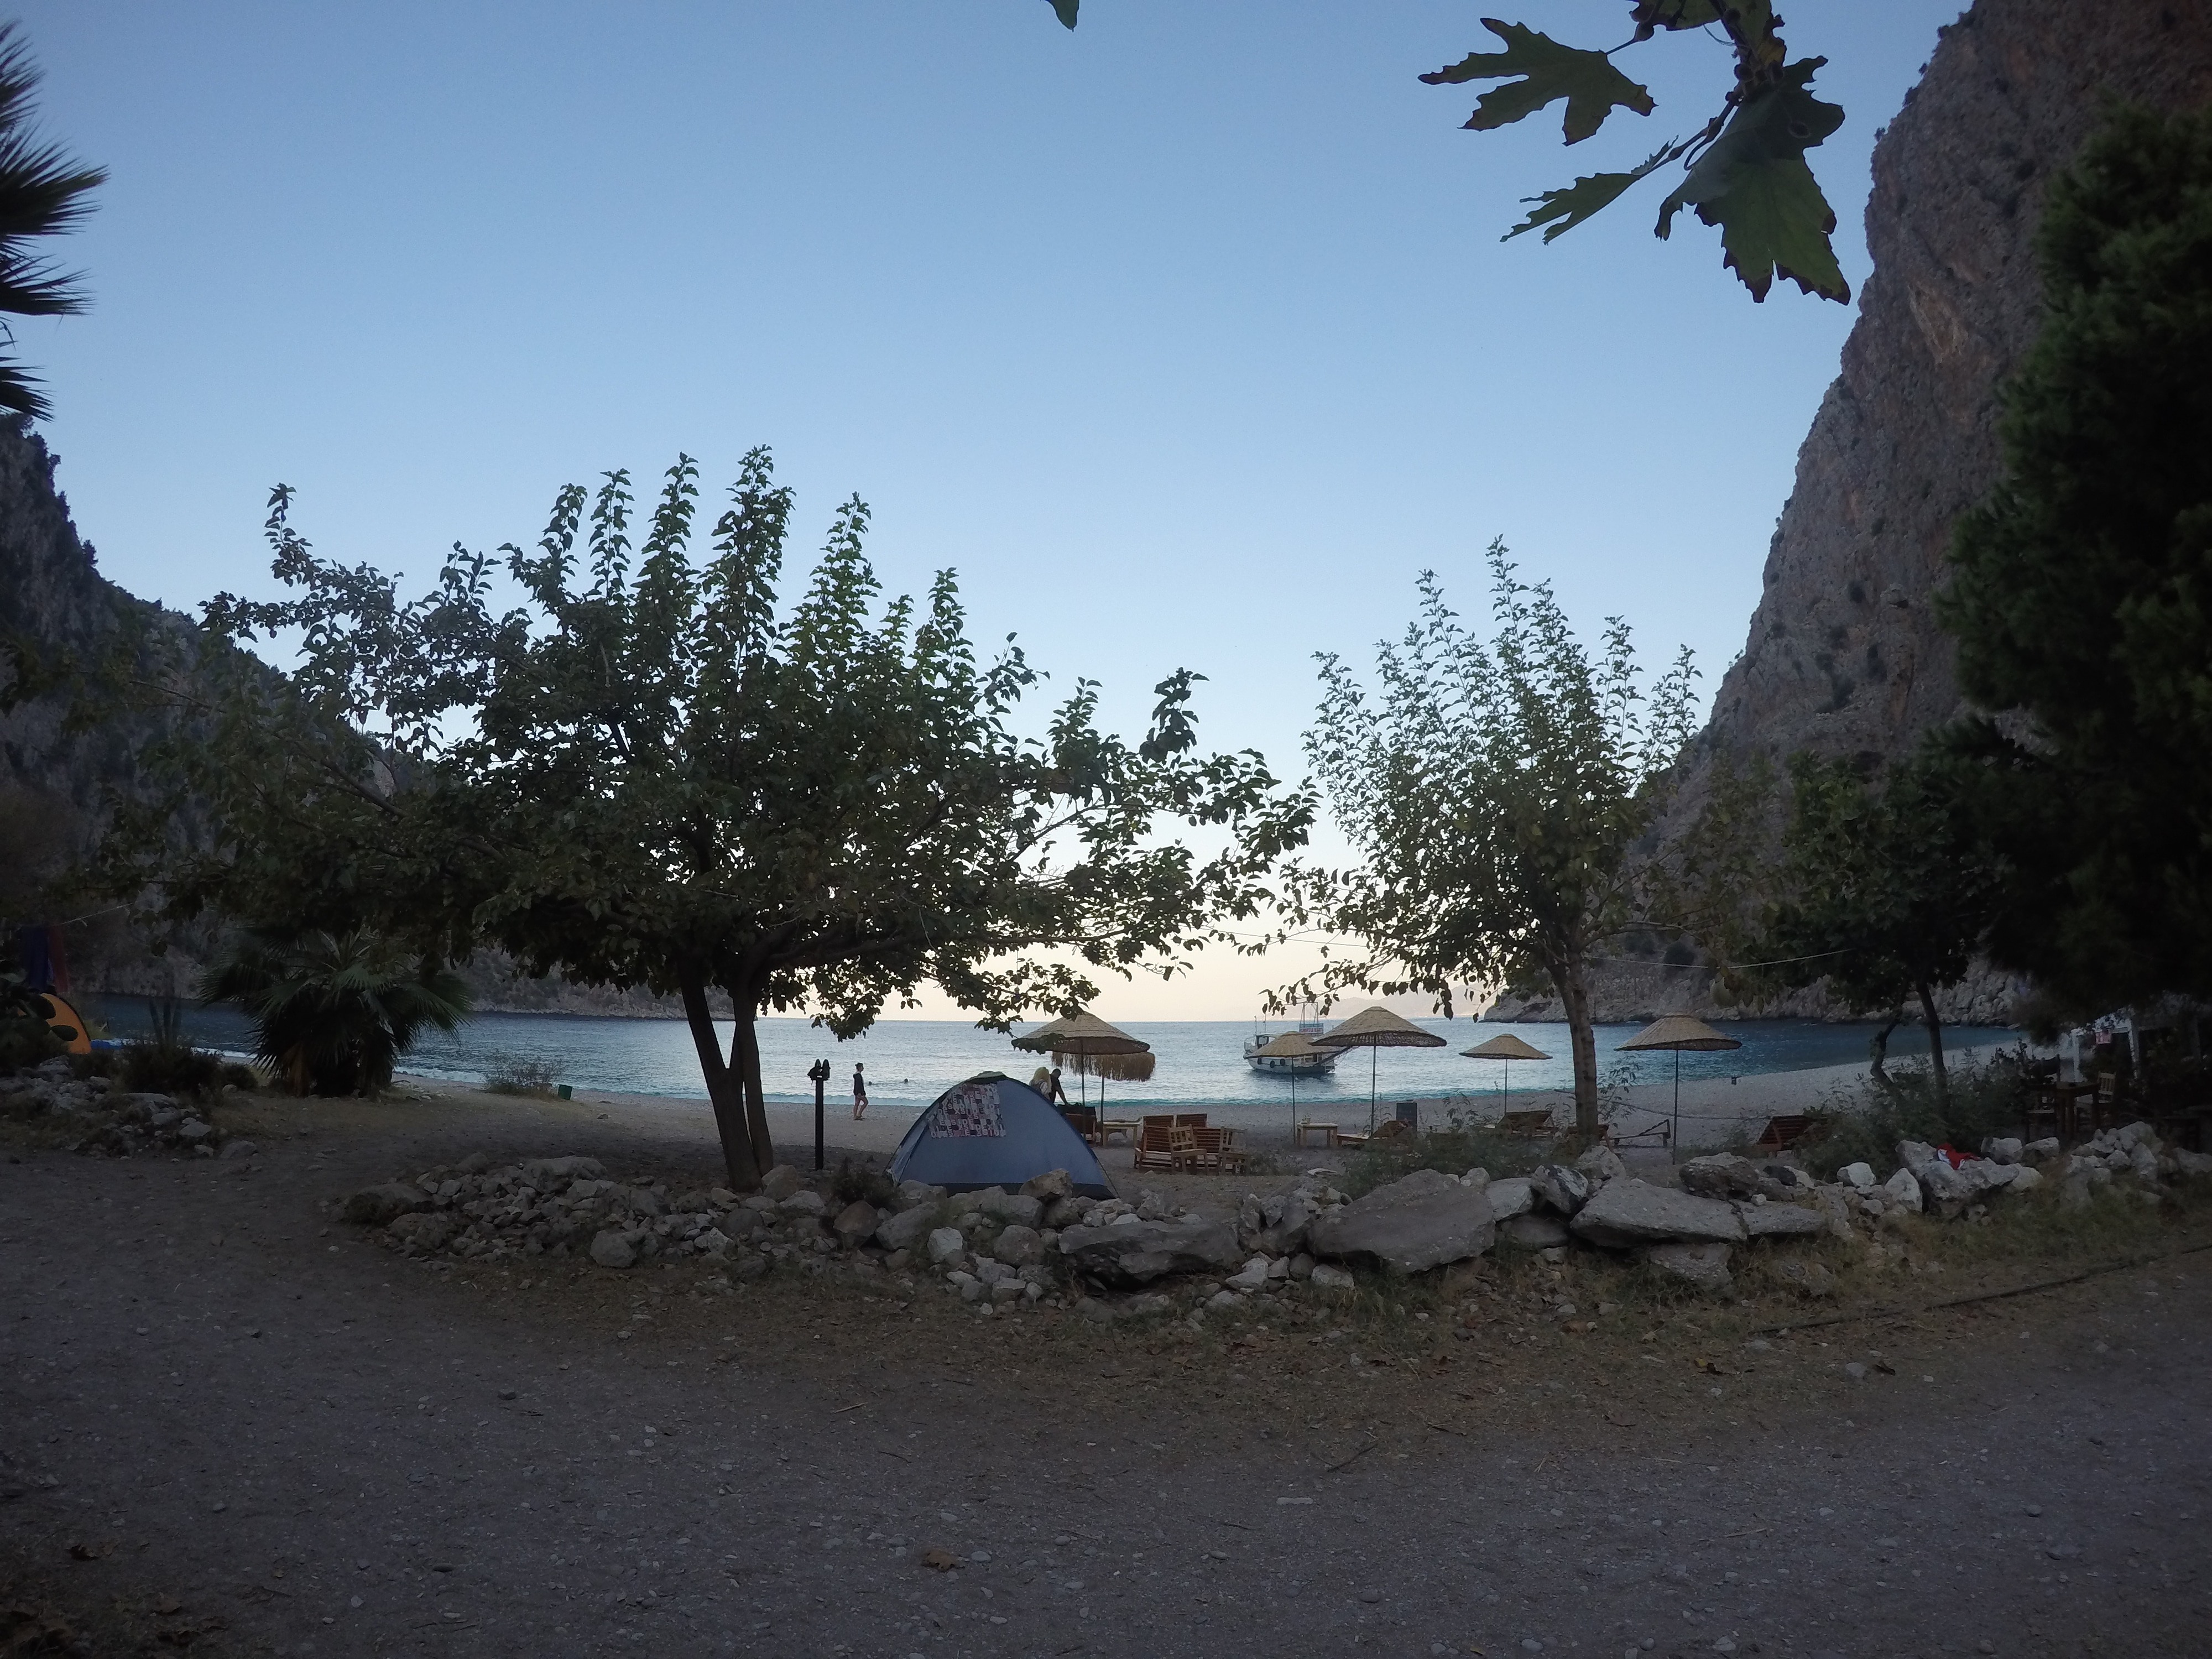
sky, tree, wilderness, winter, landscape, plant, branch, cloud, mountain, vacation, rock, road, tourism